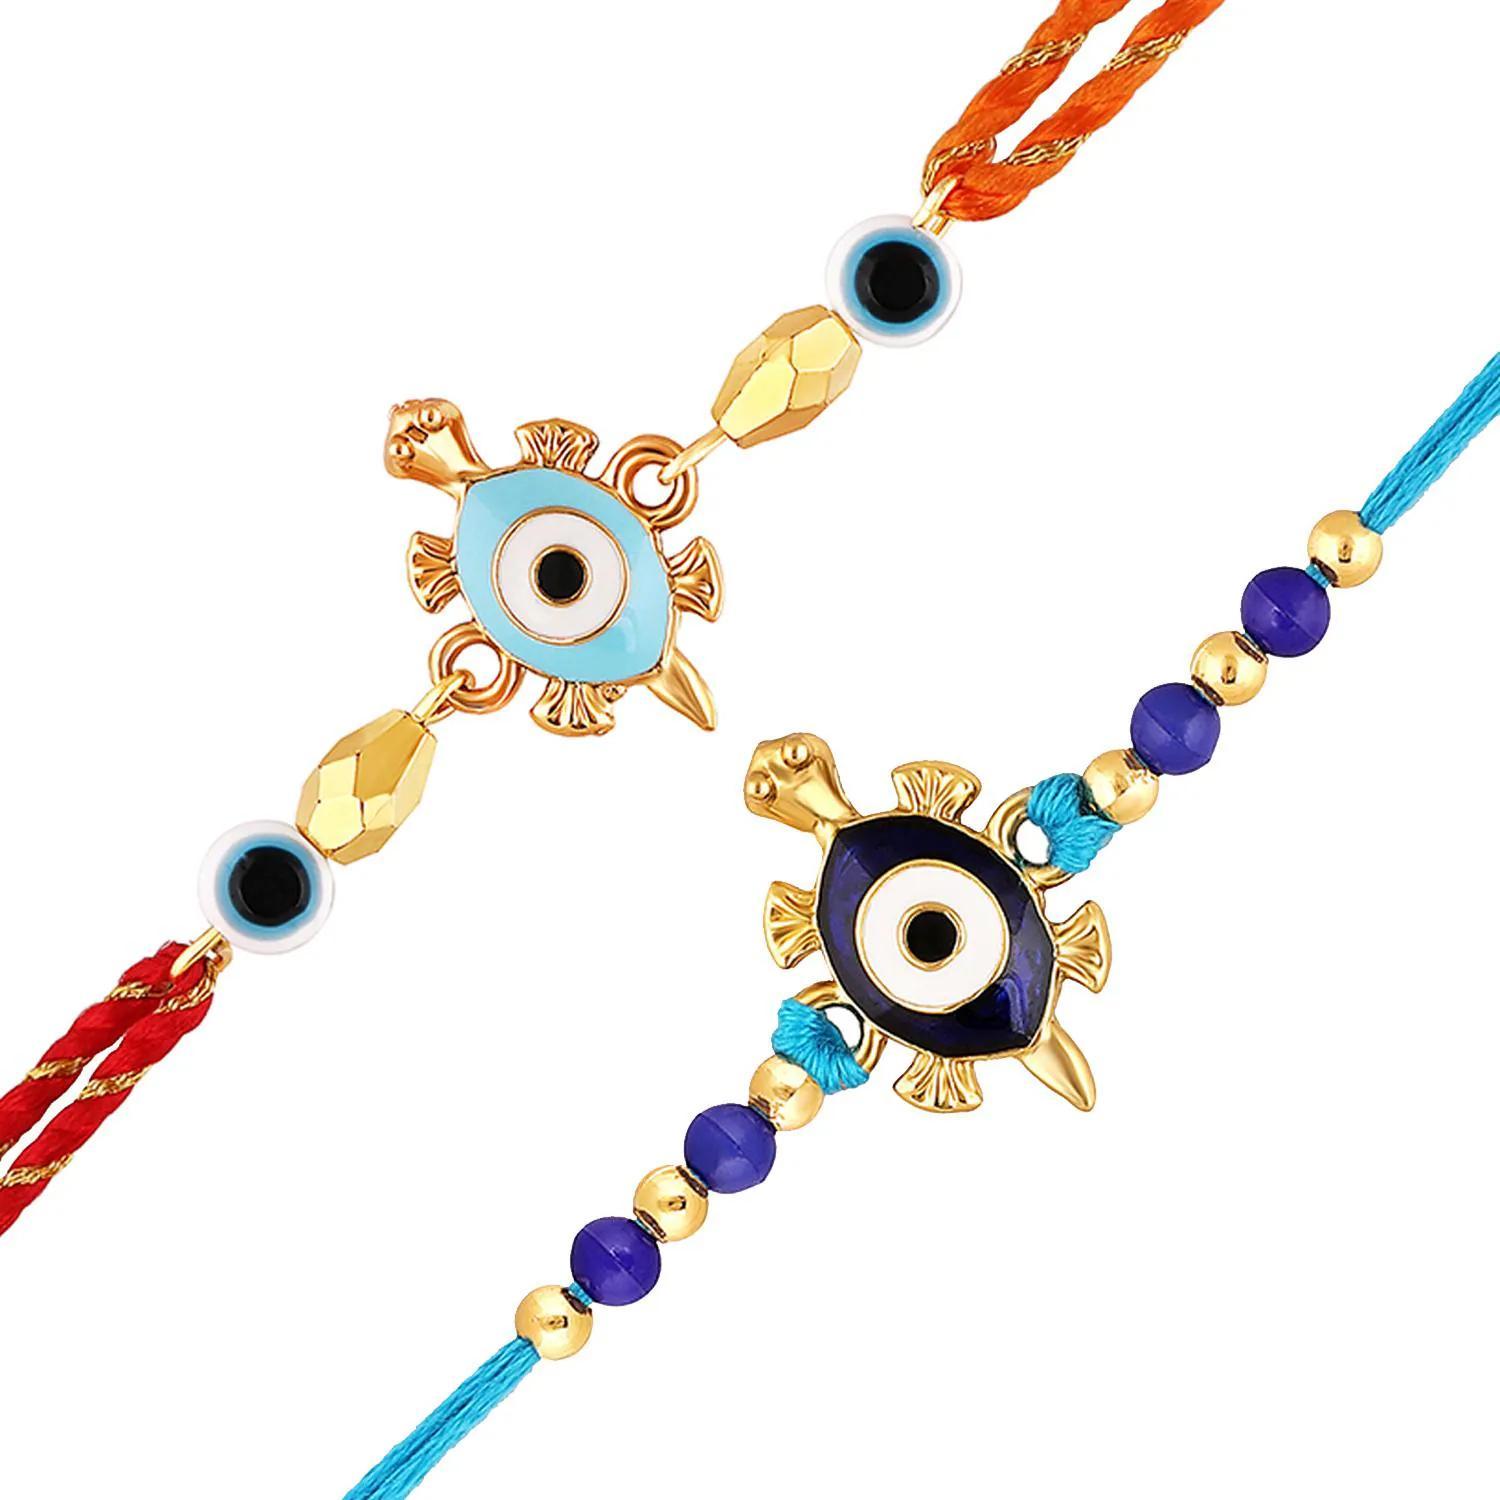
 Mahi Combo of 2 Evil Eye and Tortise-Shaped Rakhis with Meena Work Enamel for Bhaiya, Brother, Bhai, Bro (RCO1105688G)
Type: Rakhis
Brand: Mahi
Price: Rs. 279
 Celebrate Raksha Bandhan with our exquisitely crafted Rakhi, designed to strengthen the bond between siblings. This traditional Rakhi features intricate beadwork and durable thread, ensuring it stands the test of time. Handmade with care, each Rakhi is a unique and meaningful gift for your brother. Each Rakhi carries heartfelt blessings and good wishes for your brother's well-being and success. Celebrates the bond of love and protection between siblings, a cherished tradition in Indian culture.
Features: The Rakhi is adorned with vibrant colors and attractive embellishments that add a touch of elegance to the celebration.,Content in Box : 2 RakhiCombo ; Cultural Significance: This beautiful Rakhi will acknowledge your love for Your Brother with the promise that your bond with him will grow stronger as time goes on.,Vibrant Colors: Adding bright and playful colors to the celebration will make it stand out and make it more enjoyable.,Celebrate the bond of love and protection with our exquisite Rakhis. Share the joy of Raksha Bandhan Festival with this beautiful Rakhi, a token of love, protection and blessings.,Adjustable Size and Easy to tie: Designed to fit wrists of all sizes. It is simple and easy to tie the Rakhi securely and effortlessly.
Included: 2 Rakhis